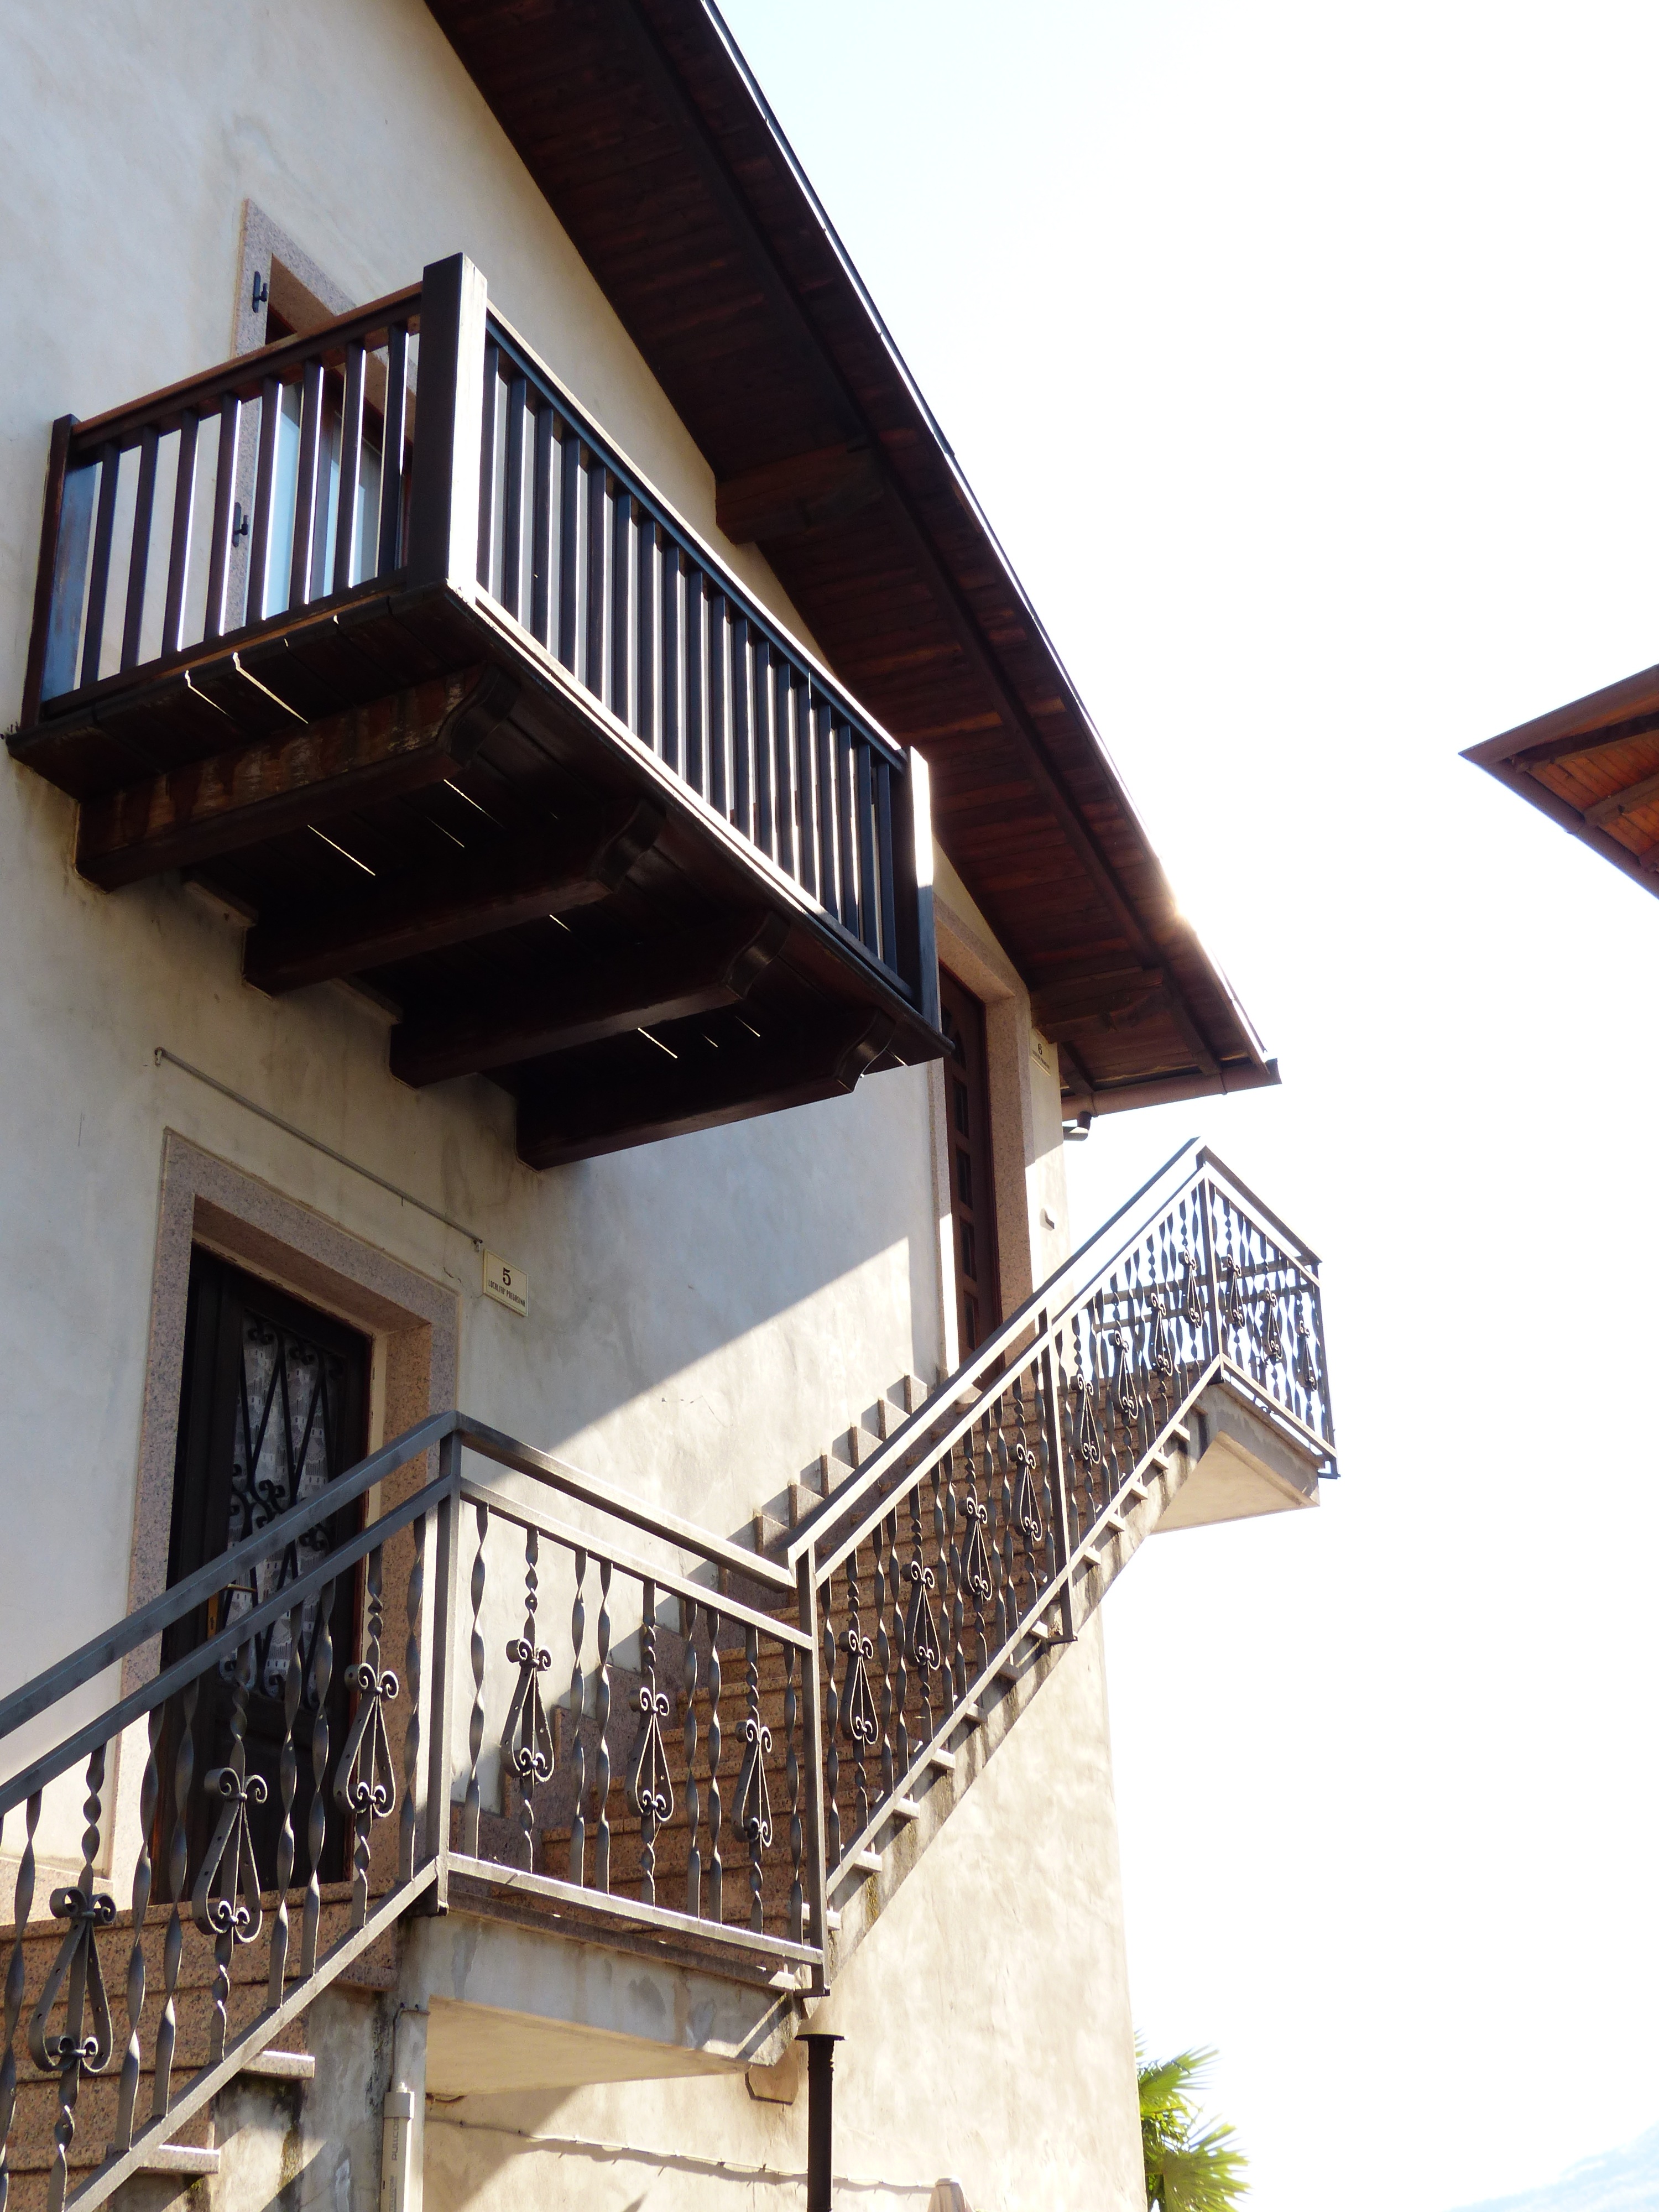
architecture, villa, roof, home, staircase, balcony, canopy, facade, property, handrail, stairs, pergola, gradually, daylighting, external staircase, baluster, outdoor structure